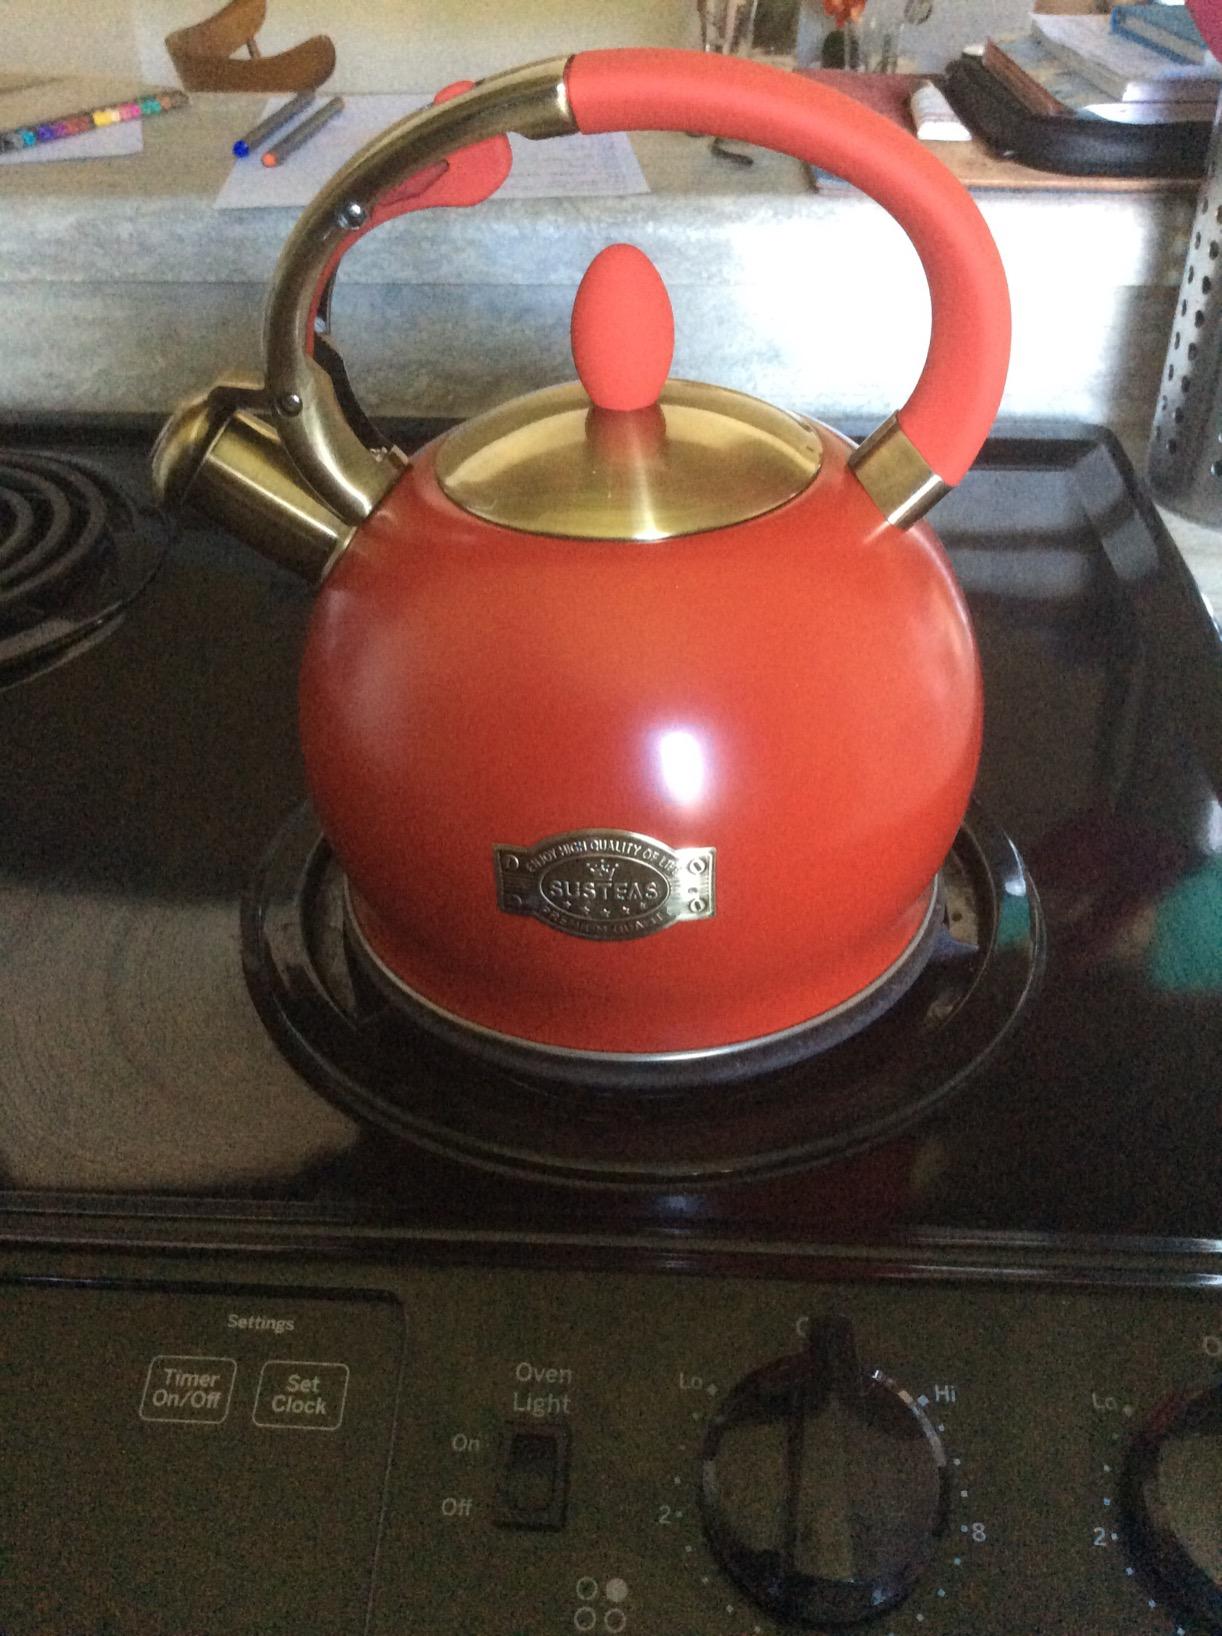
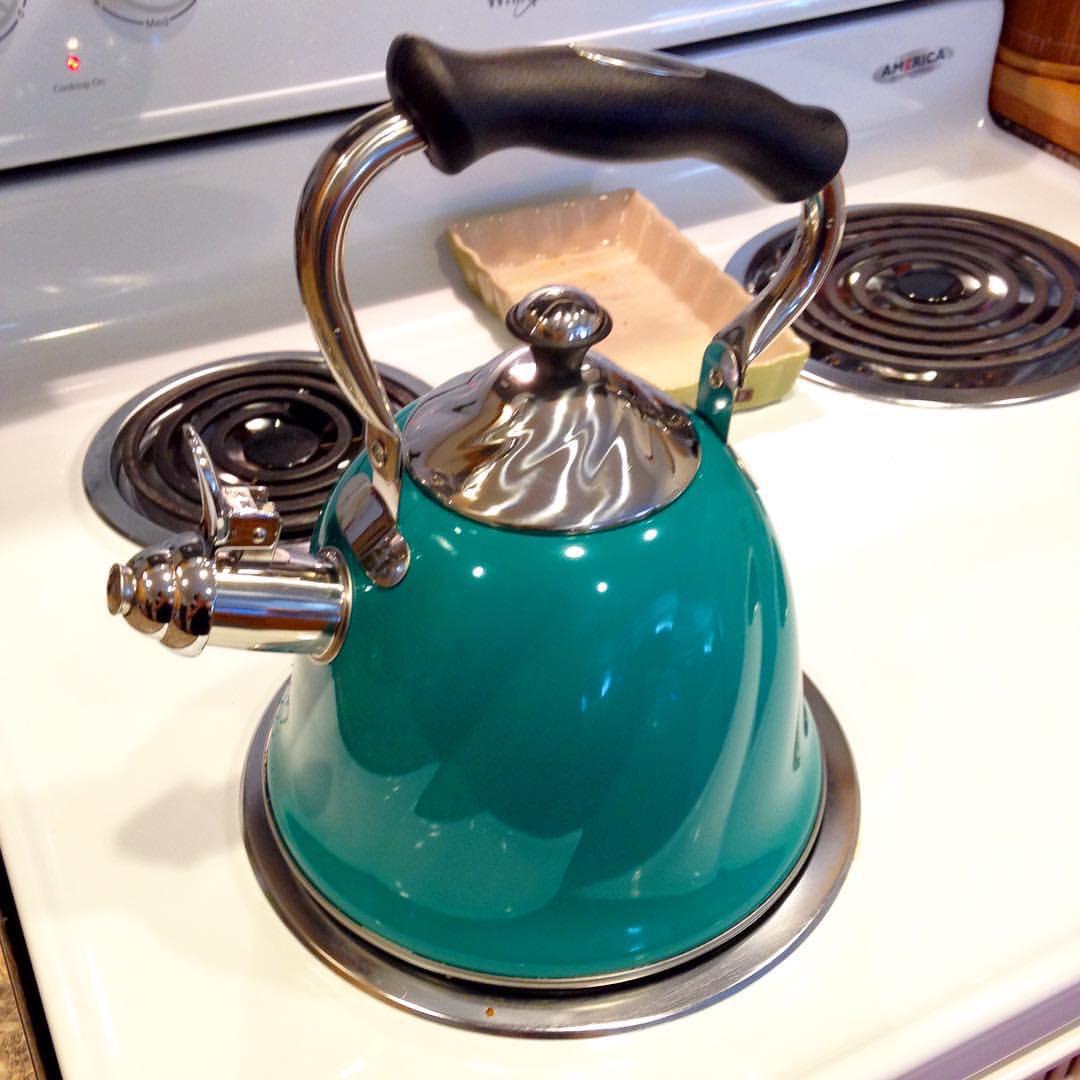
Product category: items_kettle
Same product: no